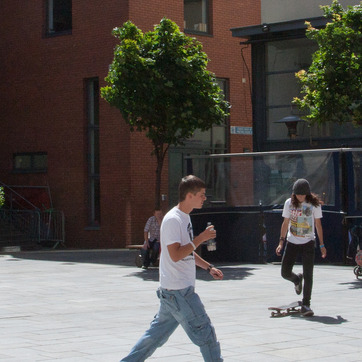
Material: hair